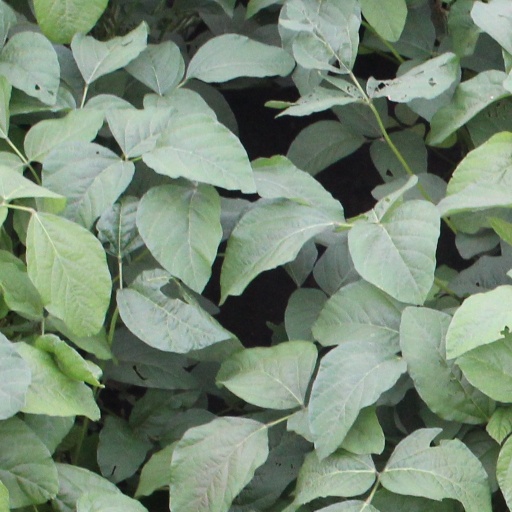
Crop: soybean